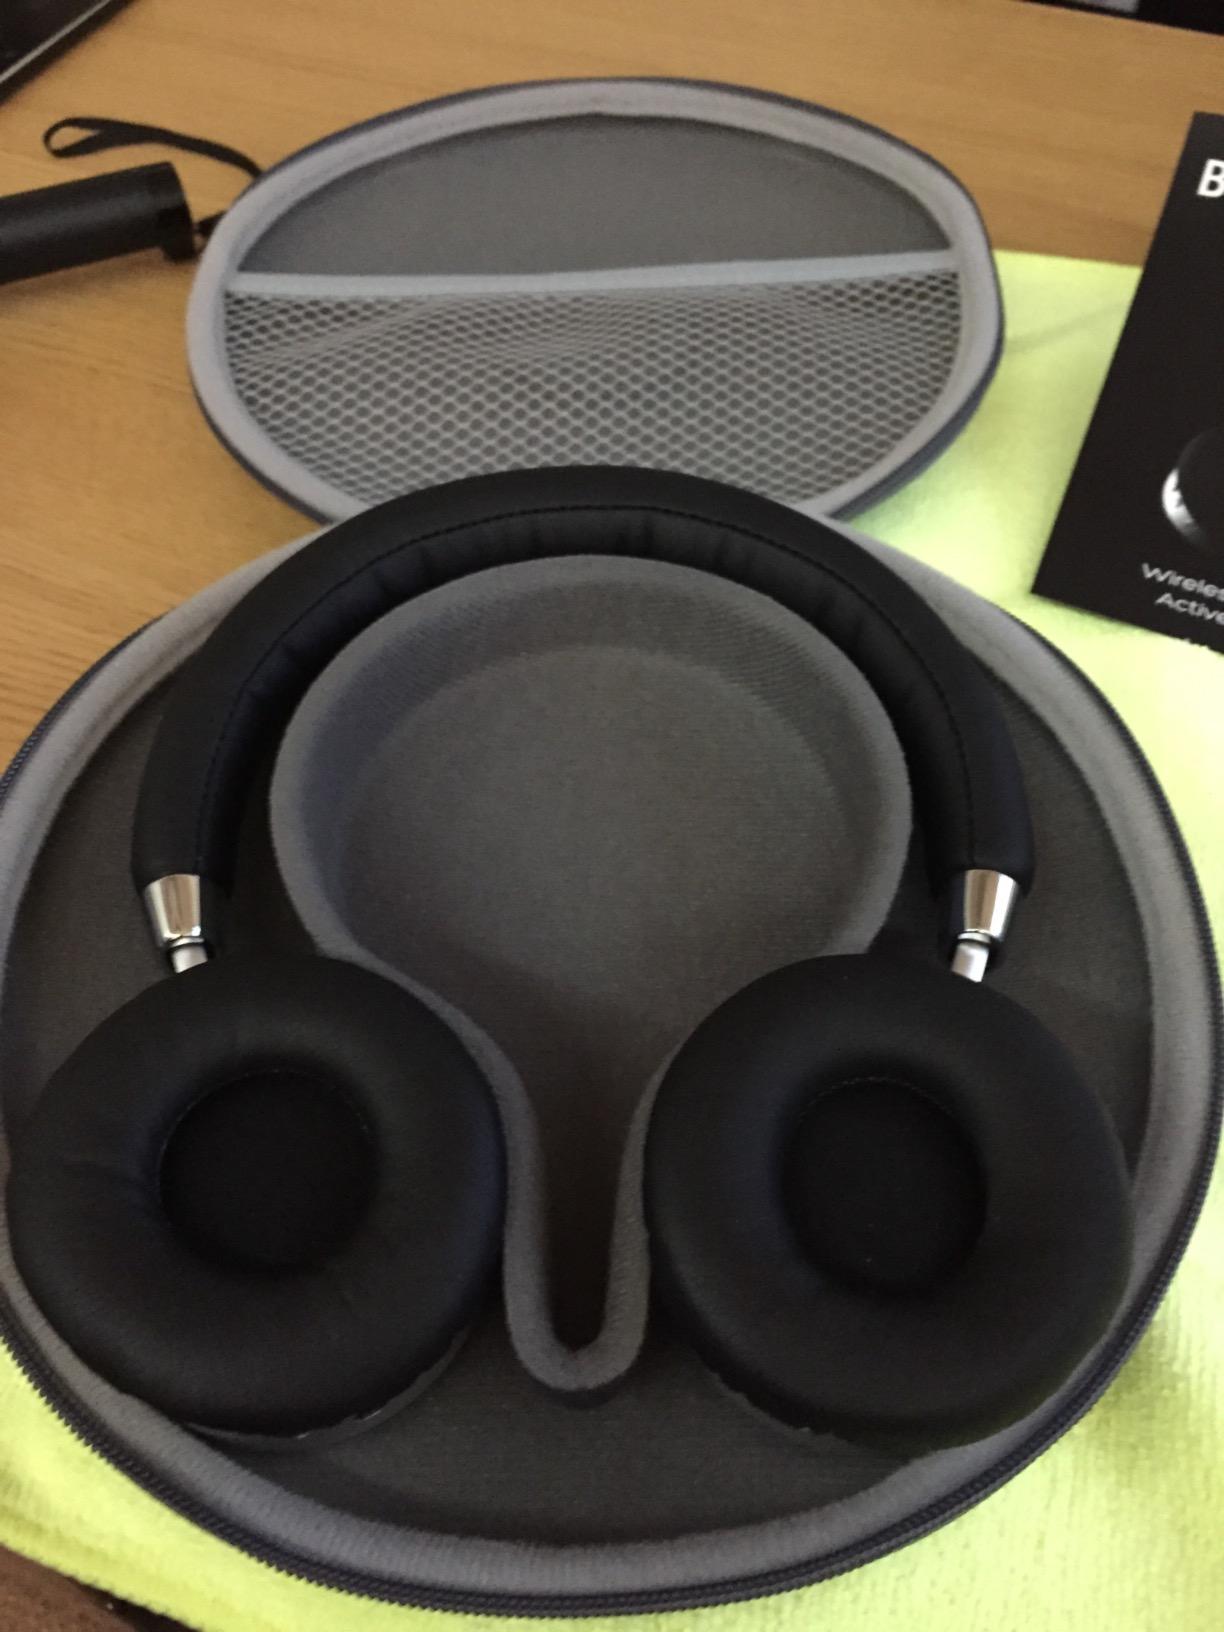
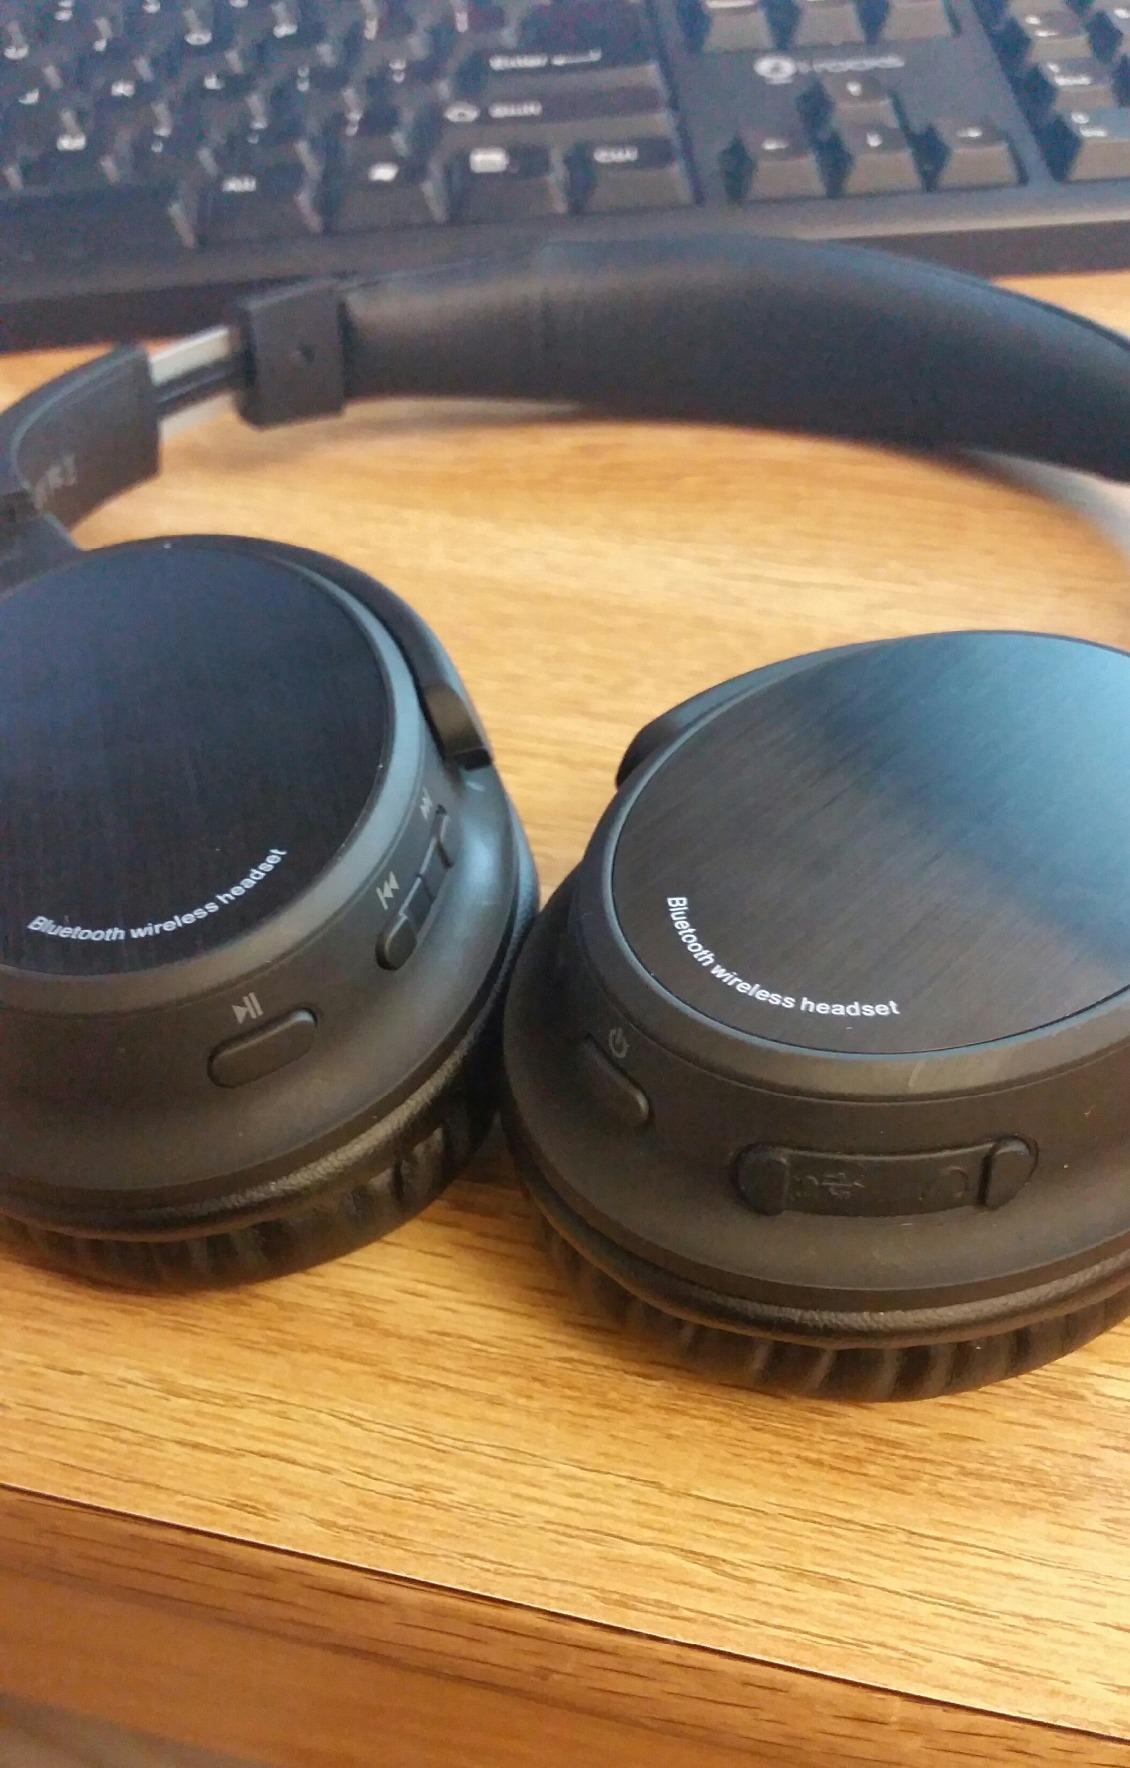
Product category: headphones
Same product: no